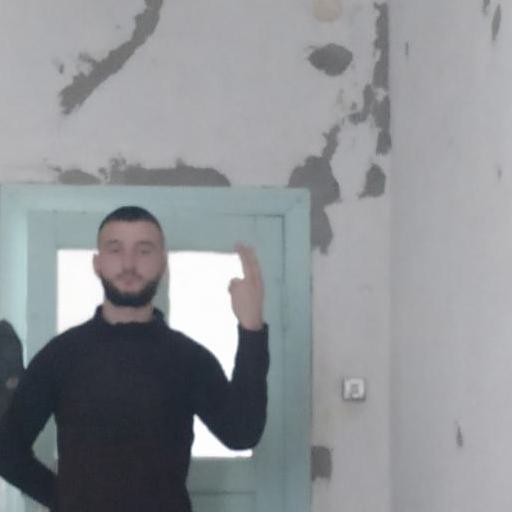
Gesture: two_up_inverted